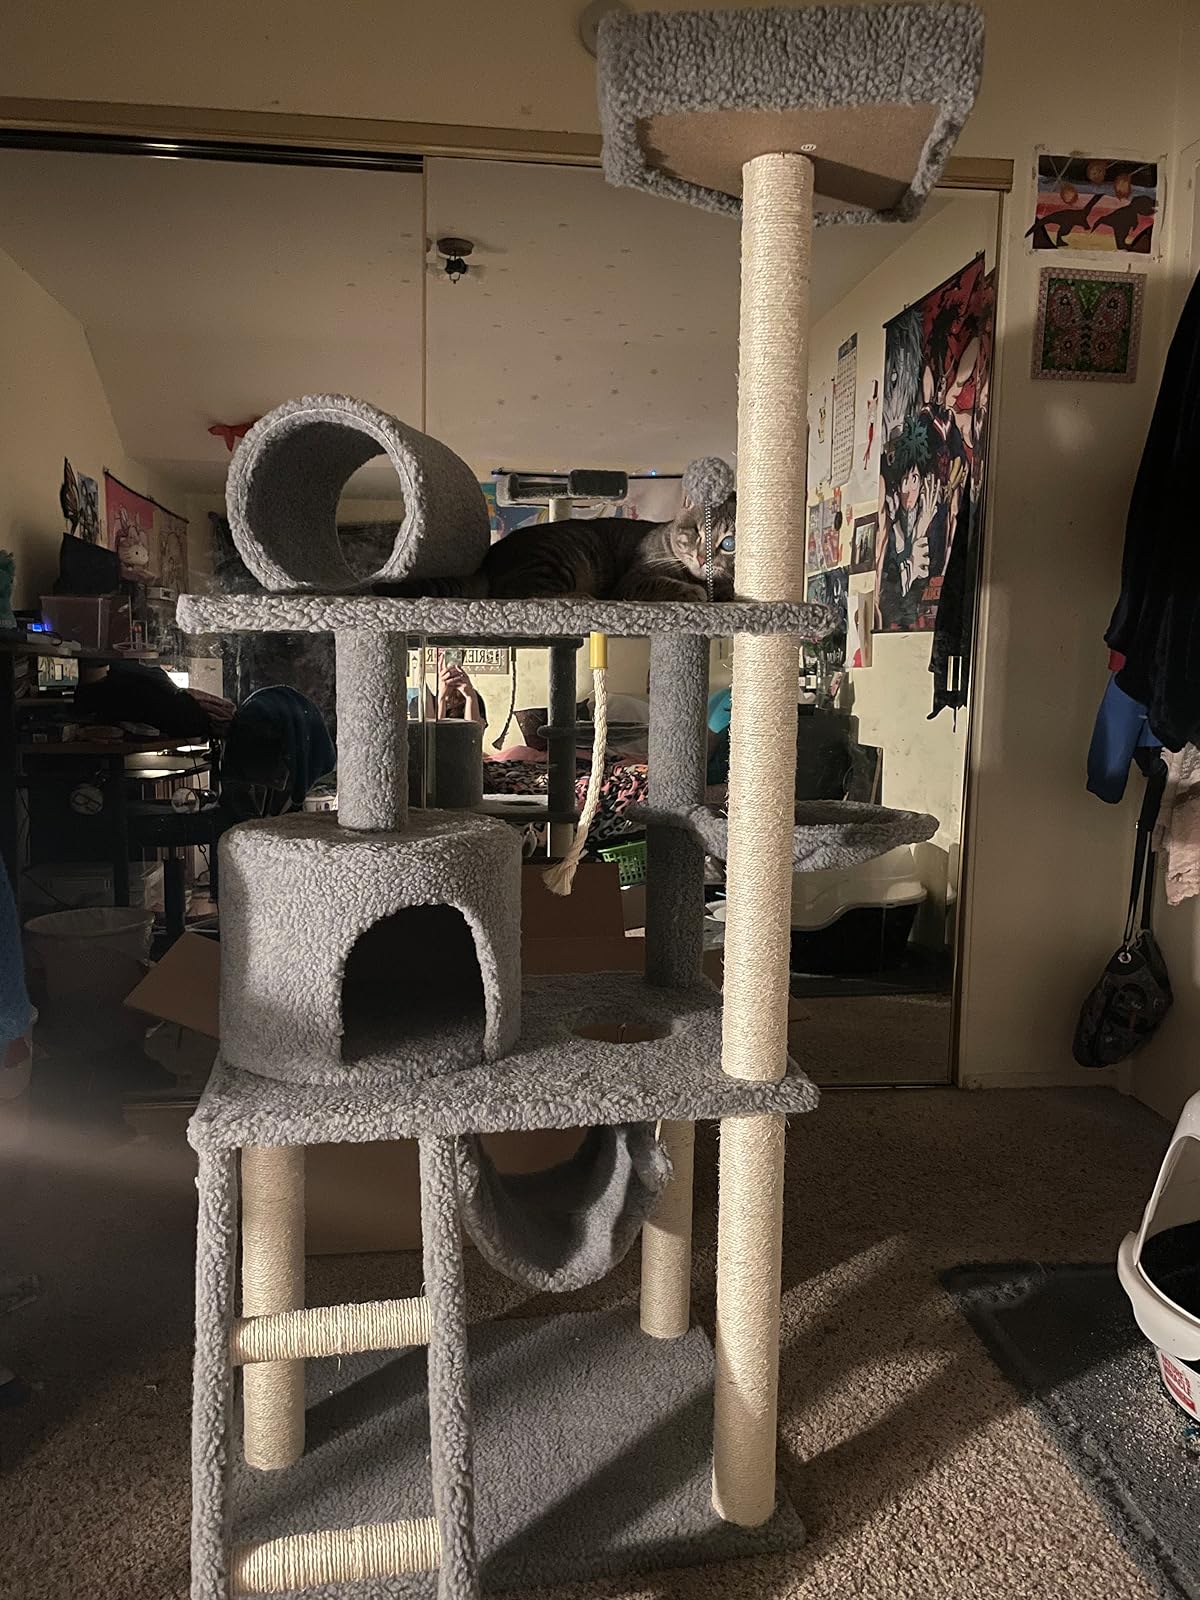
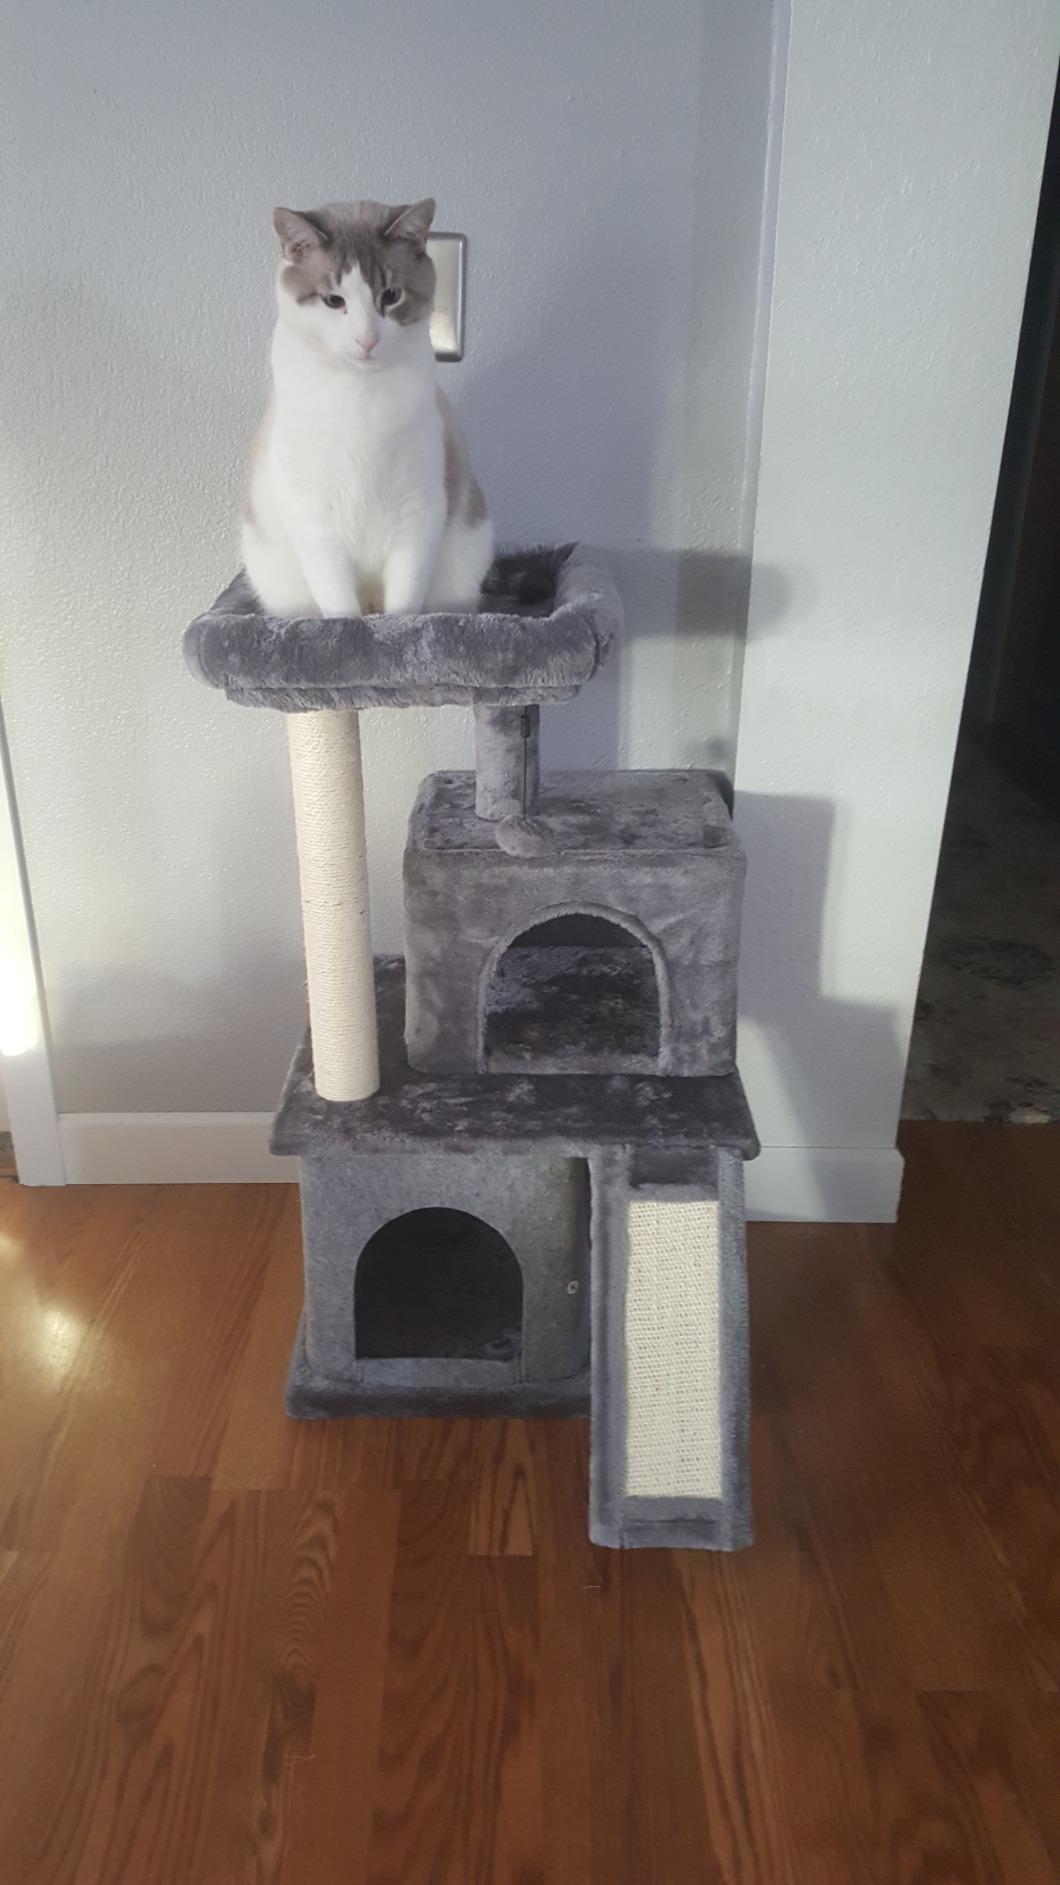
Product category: items_cat tree
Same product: no